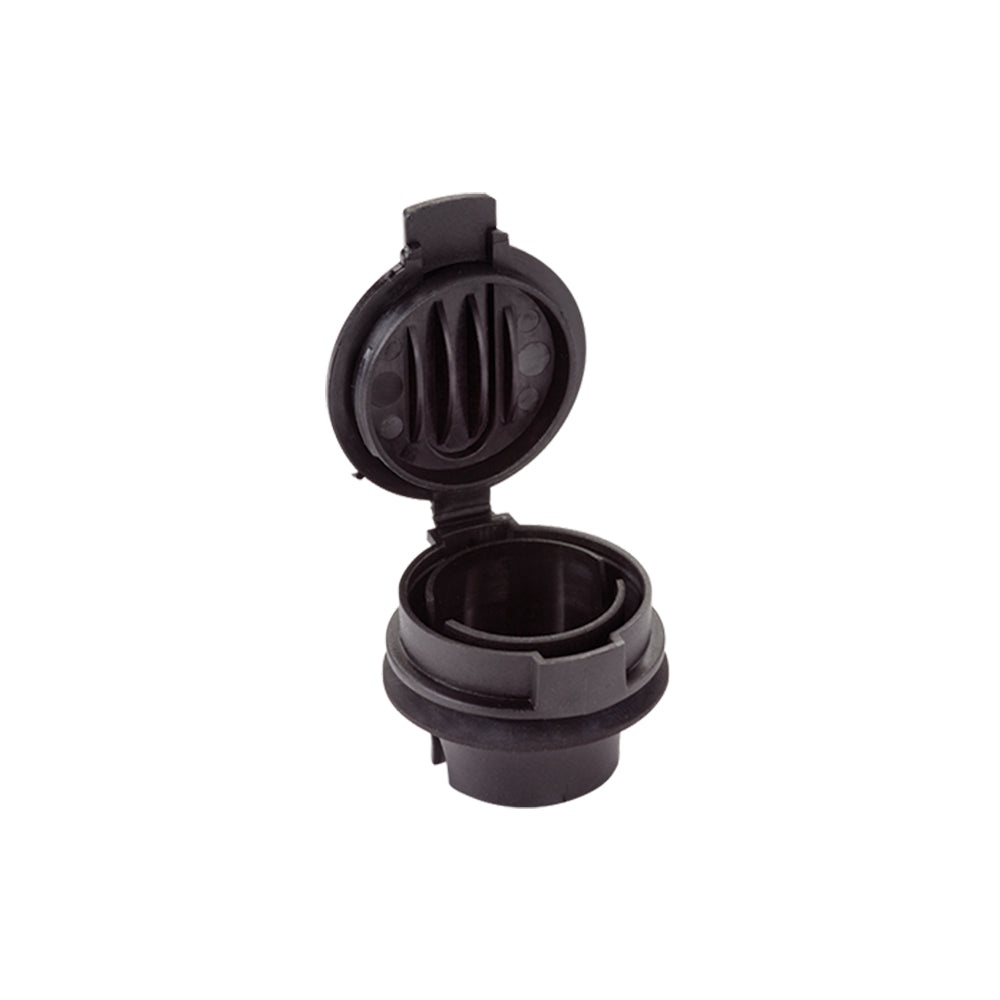
Manual Bayonet Vent Cap
Brand: Battery Watering Technologies
The manual vent caps allow for fast and easy battery watering when used with the manual watering gun. Just flip open the manual vent caps, insert the manual watering gun to fill each cell and then close the manual vent caps.
Category: Vehicles & Parts > Vehicle Parts & Accessories > Vehicle Maintenance, Care & Decor > Vehicle Fluids